Tremarctos floridanus

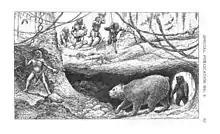
A reconstruction of an interaction between humans and "T. floridanus" at Vero Beach by the Florida Geological Survey (1959).

The Intermontane Plateaus is the only region to preserve "T. floridanus" remains from the Blancan and Irvingtonian faunal stages, in addition to the Rancholabrean. "T. floridanus" may have evolved from "Plionarctos harroldum", as a potential transitional fossil may have been recorded from Taunton (Washington, 2.9Ma). Dubious remains have been recovered from New Mexico (Buckhorn Fauna, 4Ma - 3Ma) and Idaho (Grand View fauna, 2.3Ma), while validated remains are recorded from California (Palm Spring Formation, ~2.7Ma - 1.7Ma) and San Simon ("Tremarctos sp.", 2.2Ma).